PSA TU engine

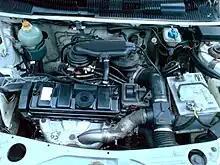
A TU3 in a Peugeot 205

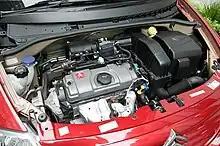
A TU3 in a Citroën C3

The TU3 has a displacement of , with a bore and a stroke of . This engine has been one of the most used by the PSA Group, with applications in superminis, compacts and midsize cars, including a stint in competition use in the Citroën AX GT Cup and the Citroën AX GTI Cup, held in many European countries throughout the early 1990s in both circuit racing and rallying.